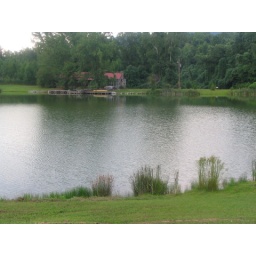
house in the mountains near camp barney